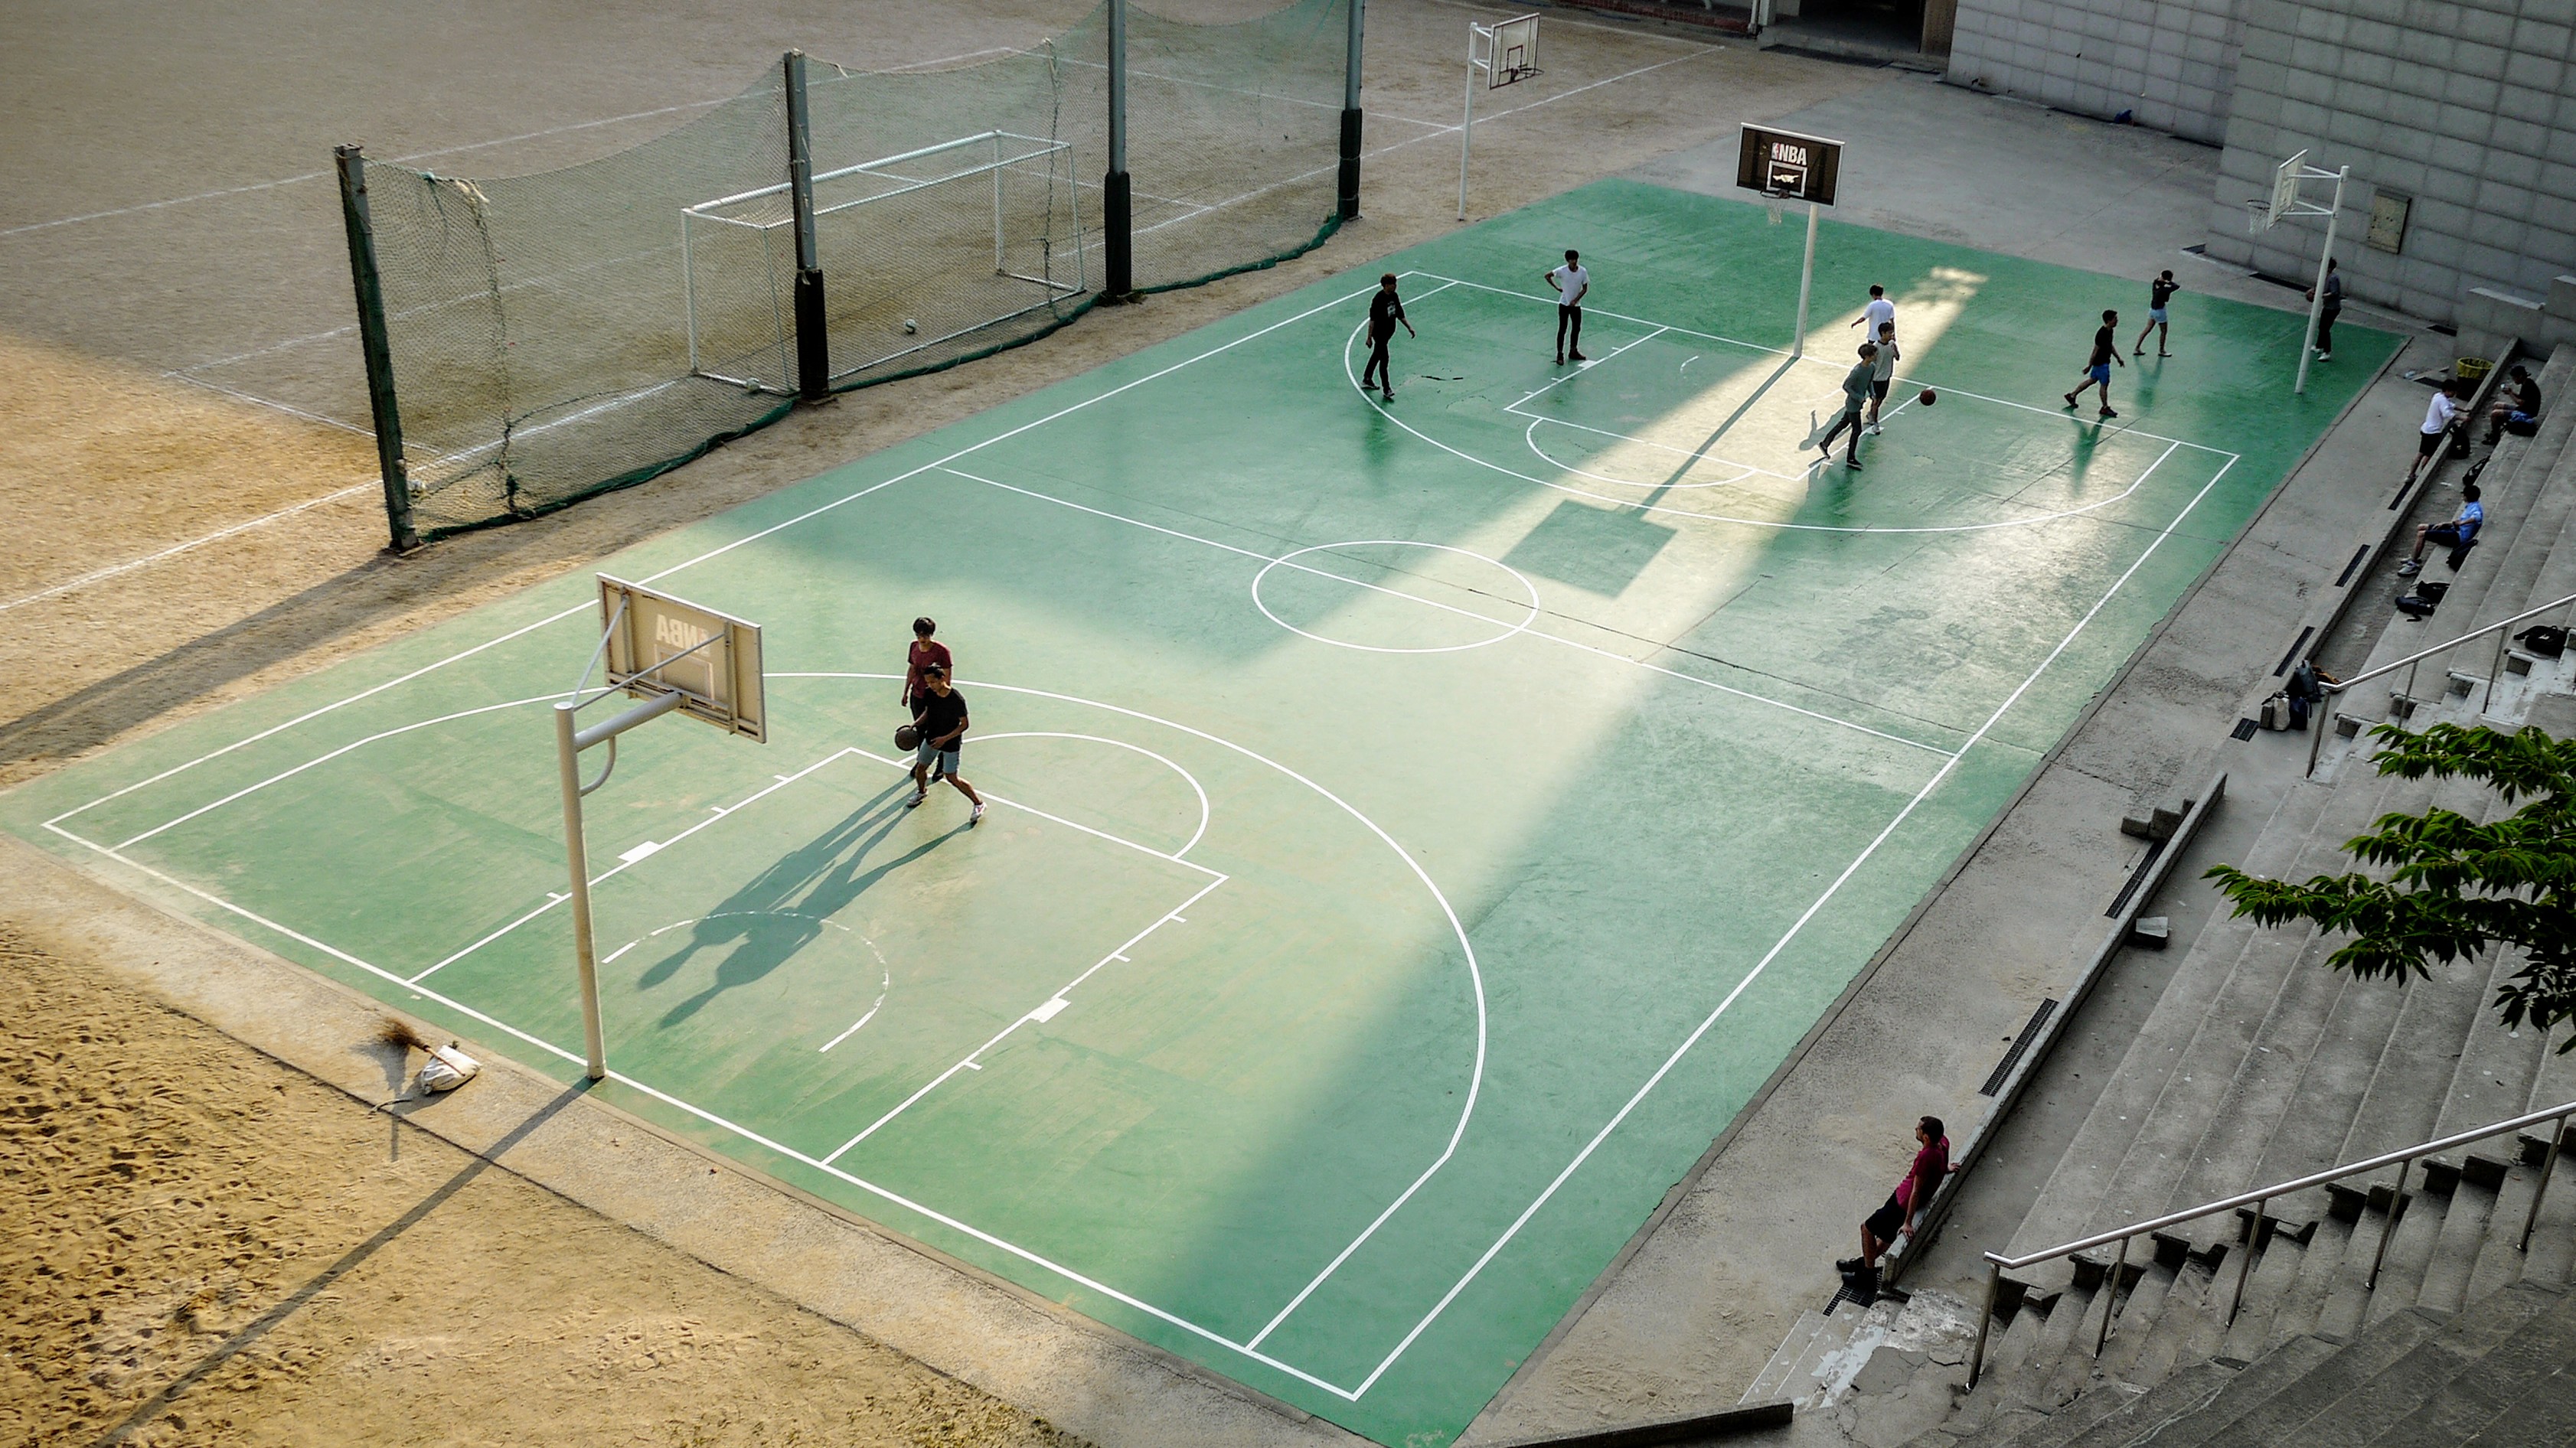
structure, people, sport, game, floor, basketball, swimming pool, leisure, stadium, tennis court, basketball court, arena, net, ball, court, sport venue, public domain images